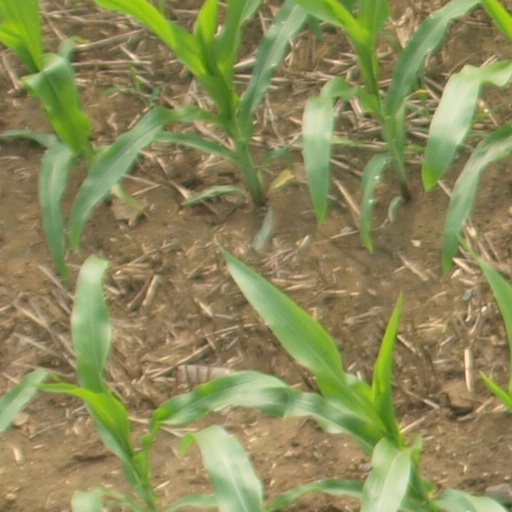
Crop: maize; corn